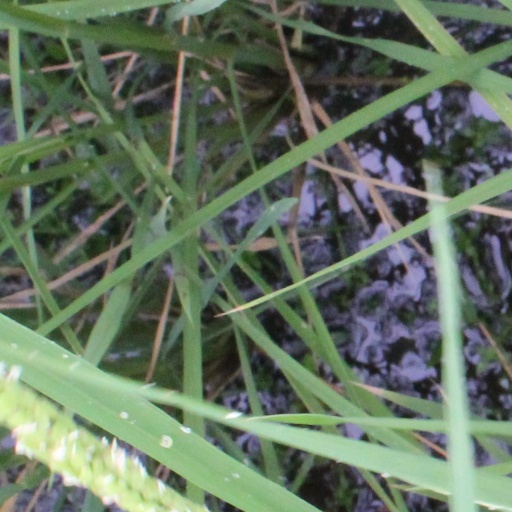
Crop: rice